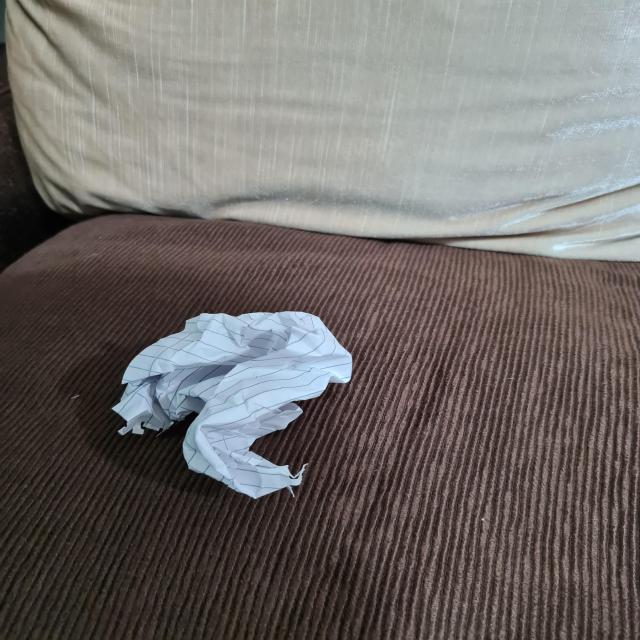
Label: tissues